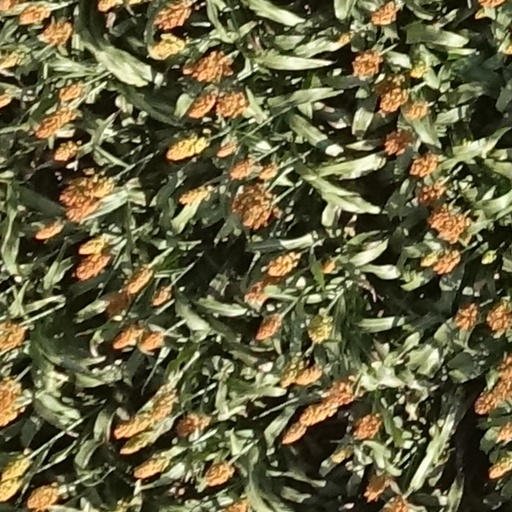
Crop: sorghum